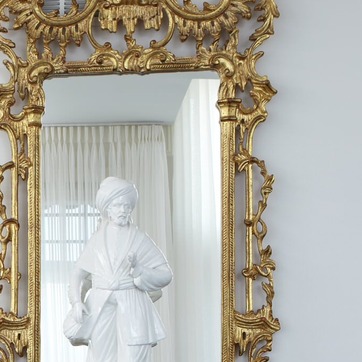
Material: mirror